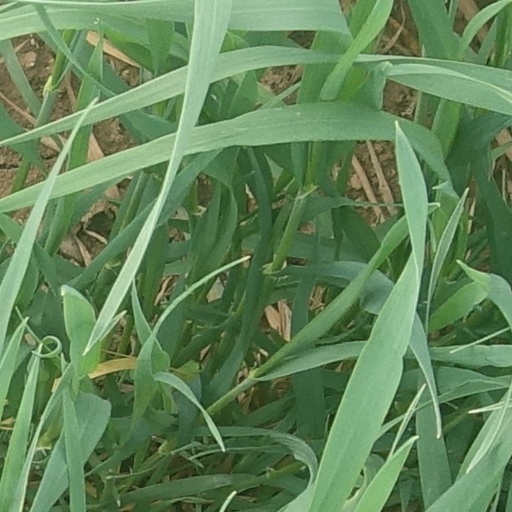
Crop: wheat